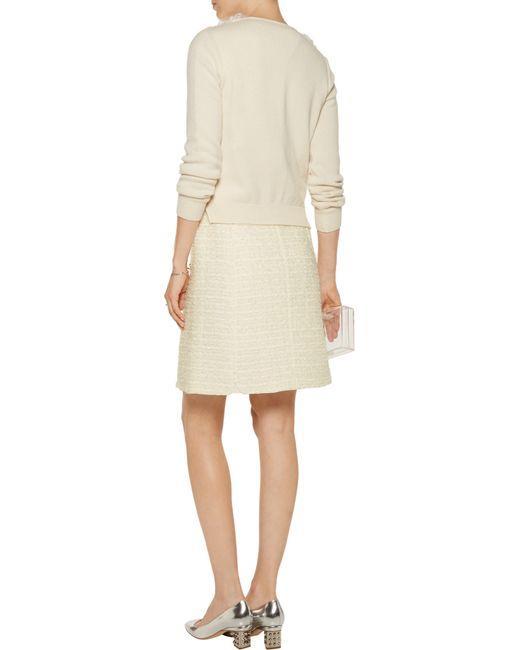
Cremefarbene Damen-Langarmjacke und cremefarbener Minirock